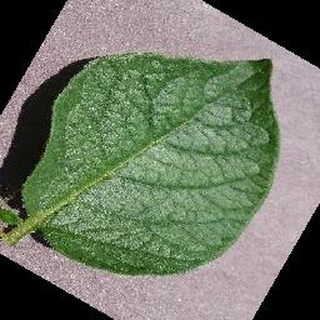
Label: healthy_potato